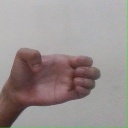
अक्षर: ख